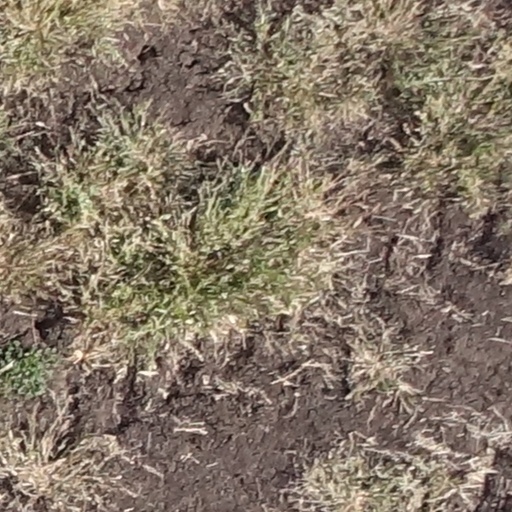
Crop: sorghum